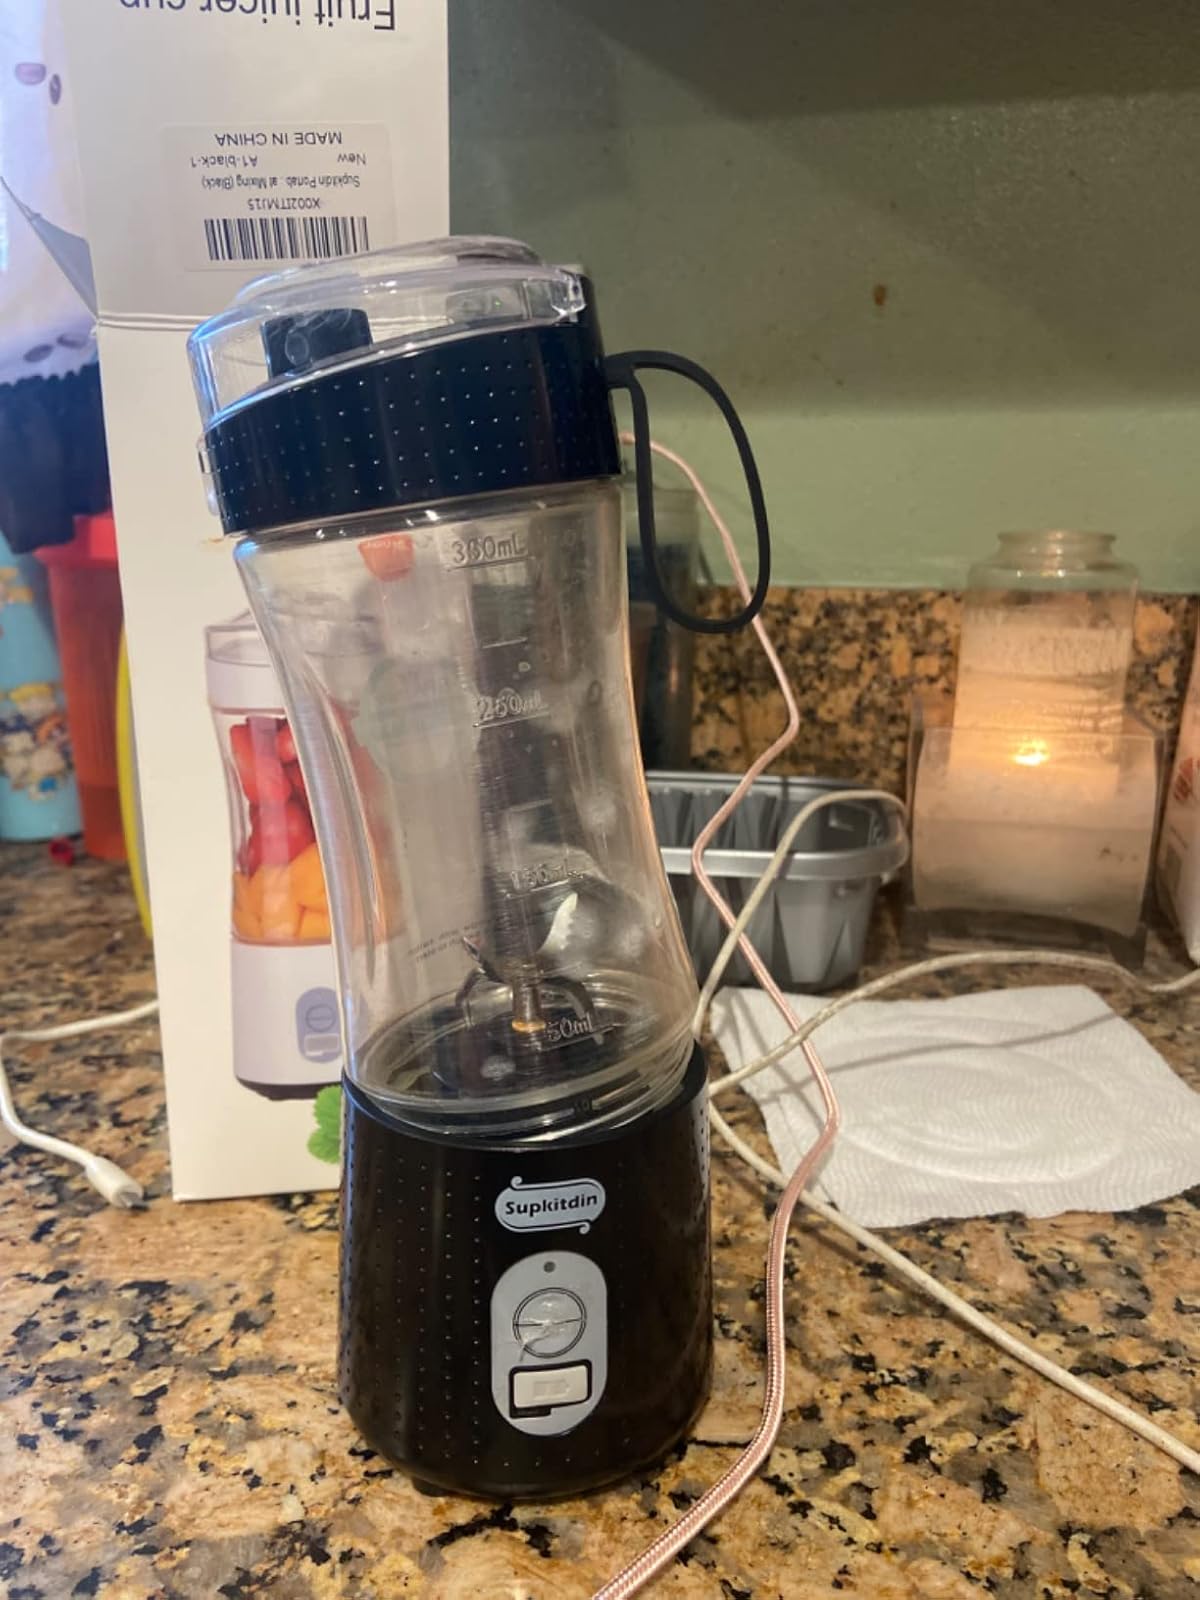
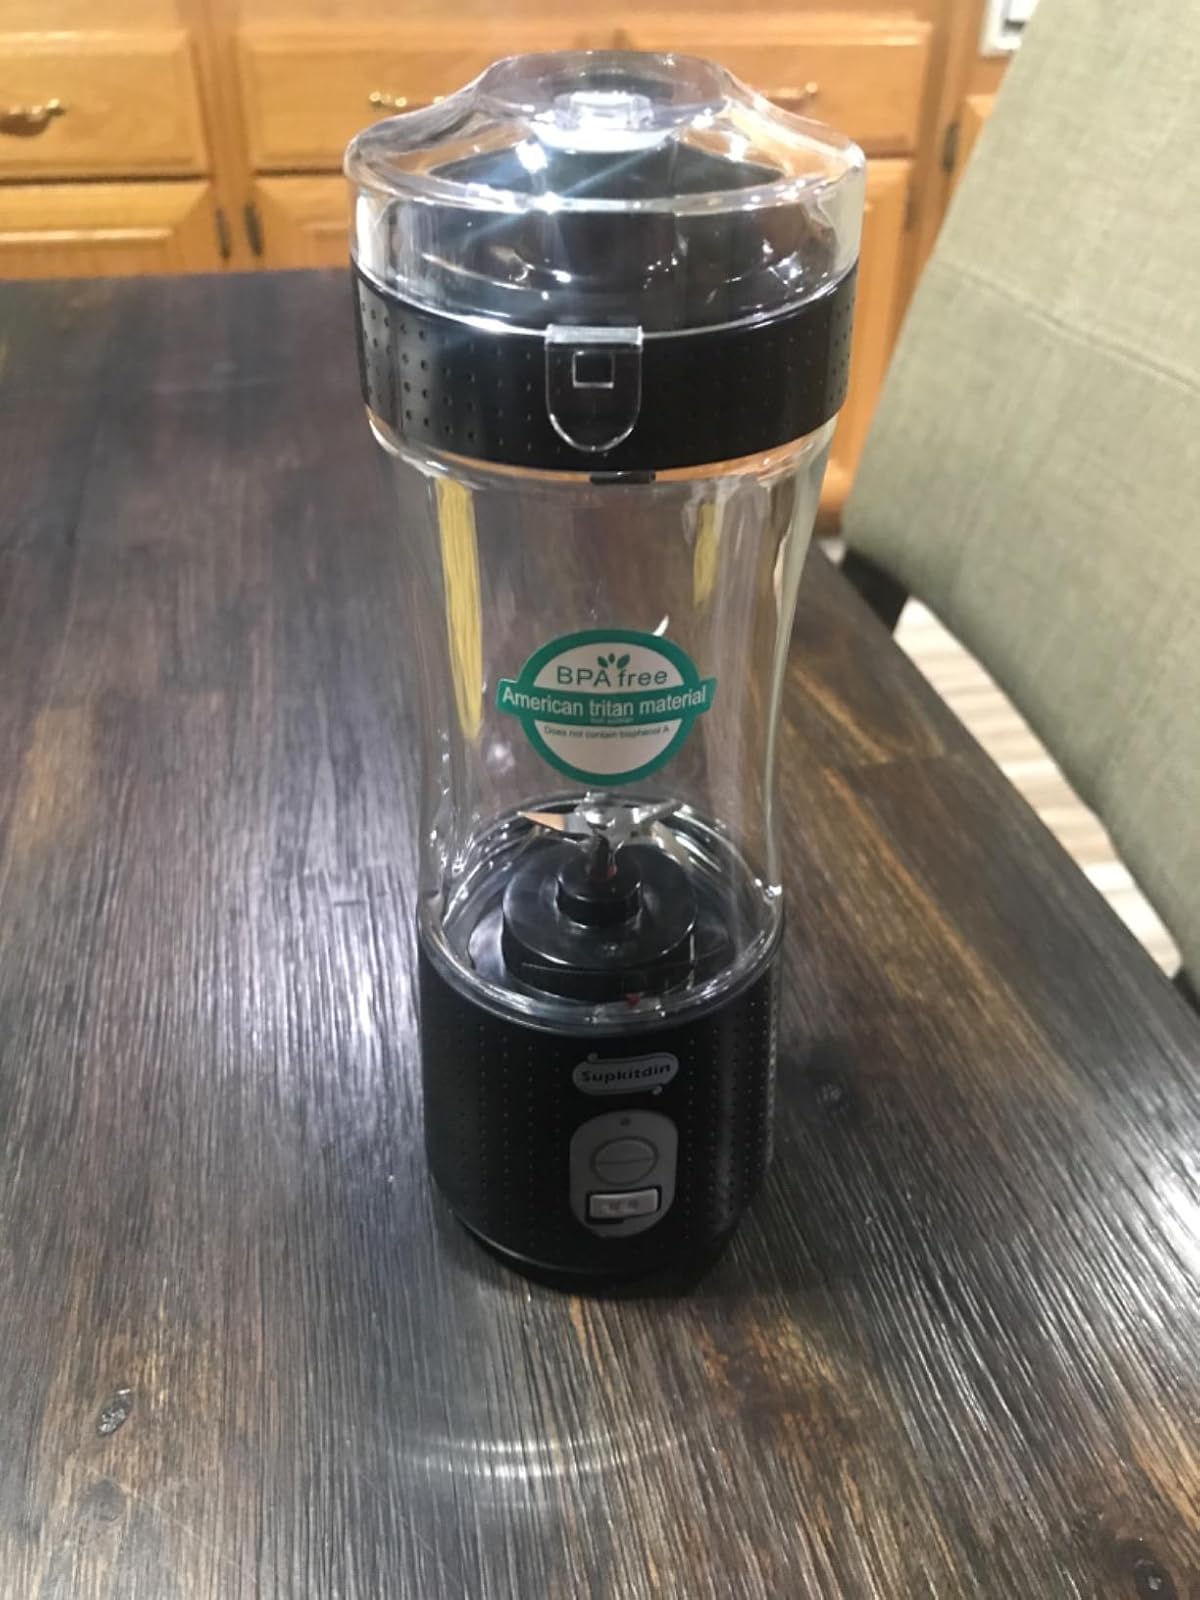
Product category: items_blender
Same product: yes